Thomas Madsen-Mygdal

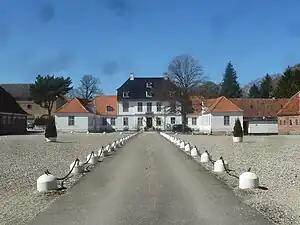
Edelgave

Madsen-Mygdal married Marie Deichmann, née Rovsing (27 December 1885 - 15 December 1955) on 15 November 1907 in Gentofte. He owned Edelgave from 1921 and until his death. His widow kept the estate until her death in 1955.